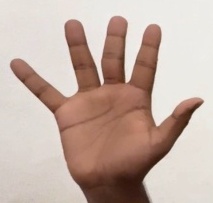
ASL sign: 5